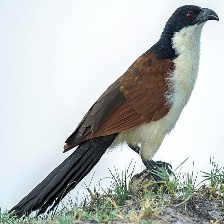
Species: COPPERY TAILED COUCAL
Scientific name: CENTROPUS CUPREICAUDUS